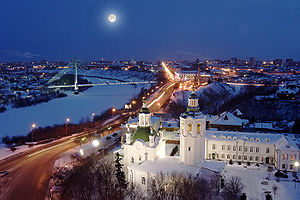
Tjumen
Tjumen er en by i Tjumen oblast, Urals føderale distrikt i Den Russiske Føderation. Tjumen er oblastens administrative center. Byen har 744.554 indbyggere og blev grundlagt i 1586.